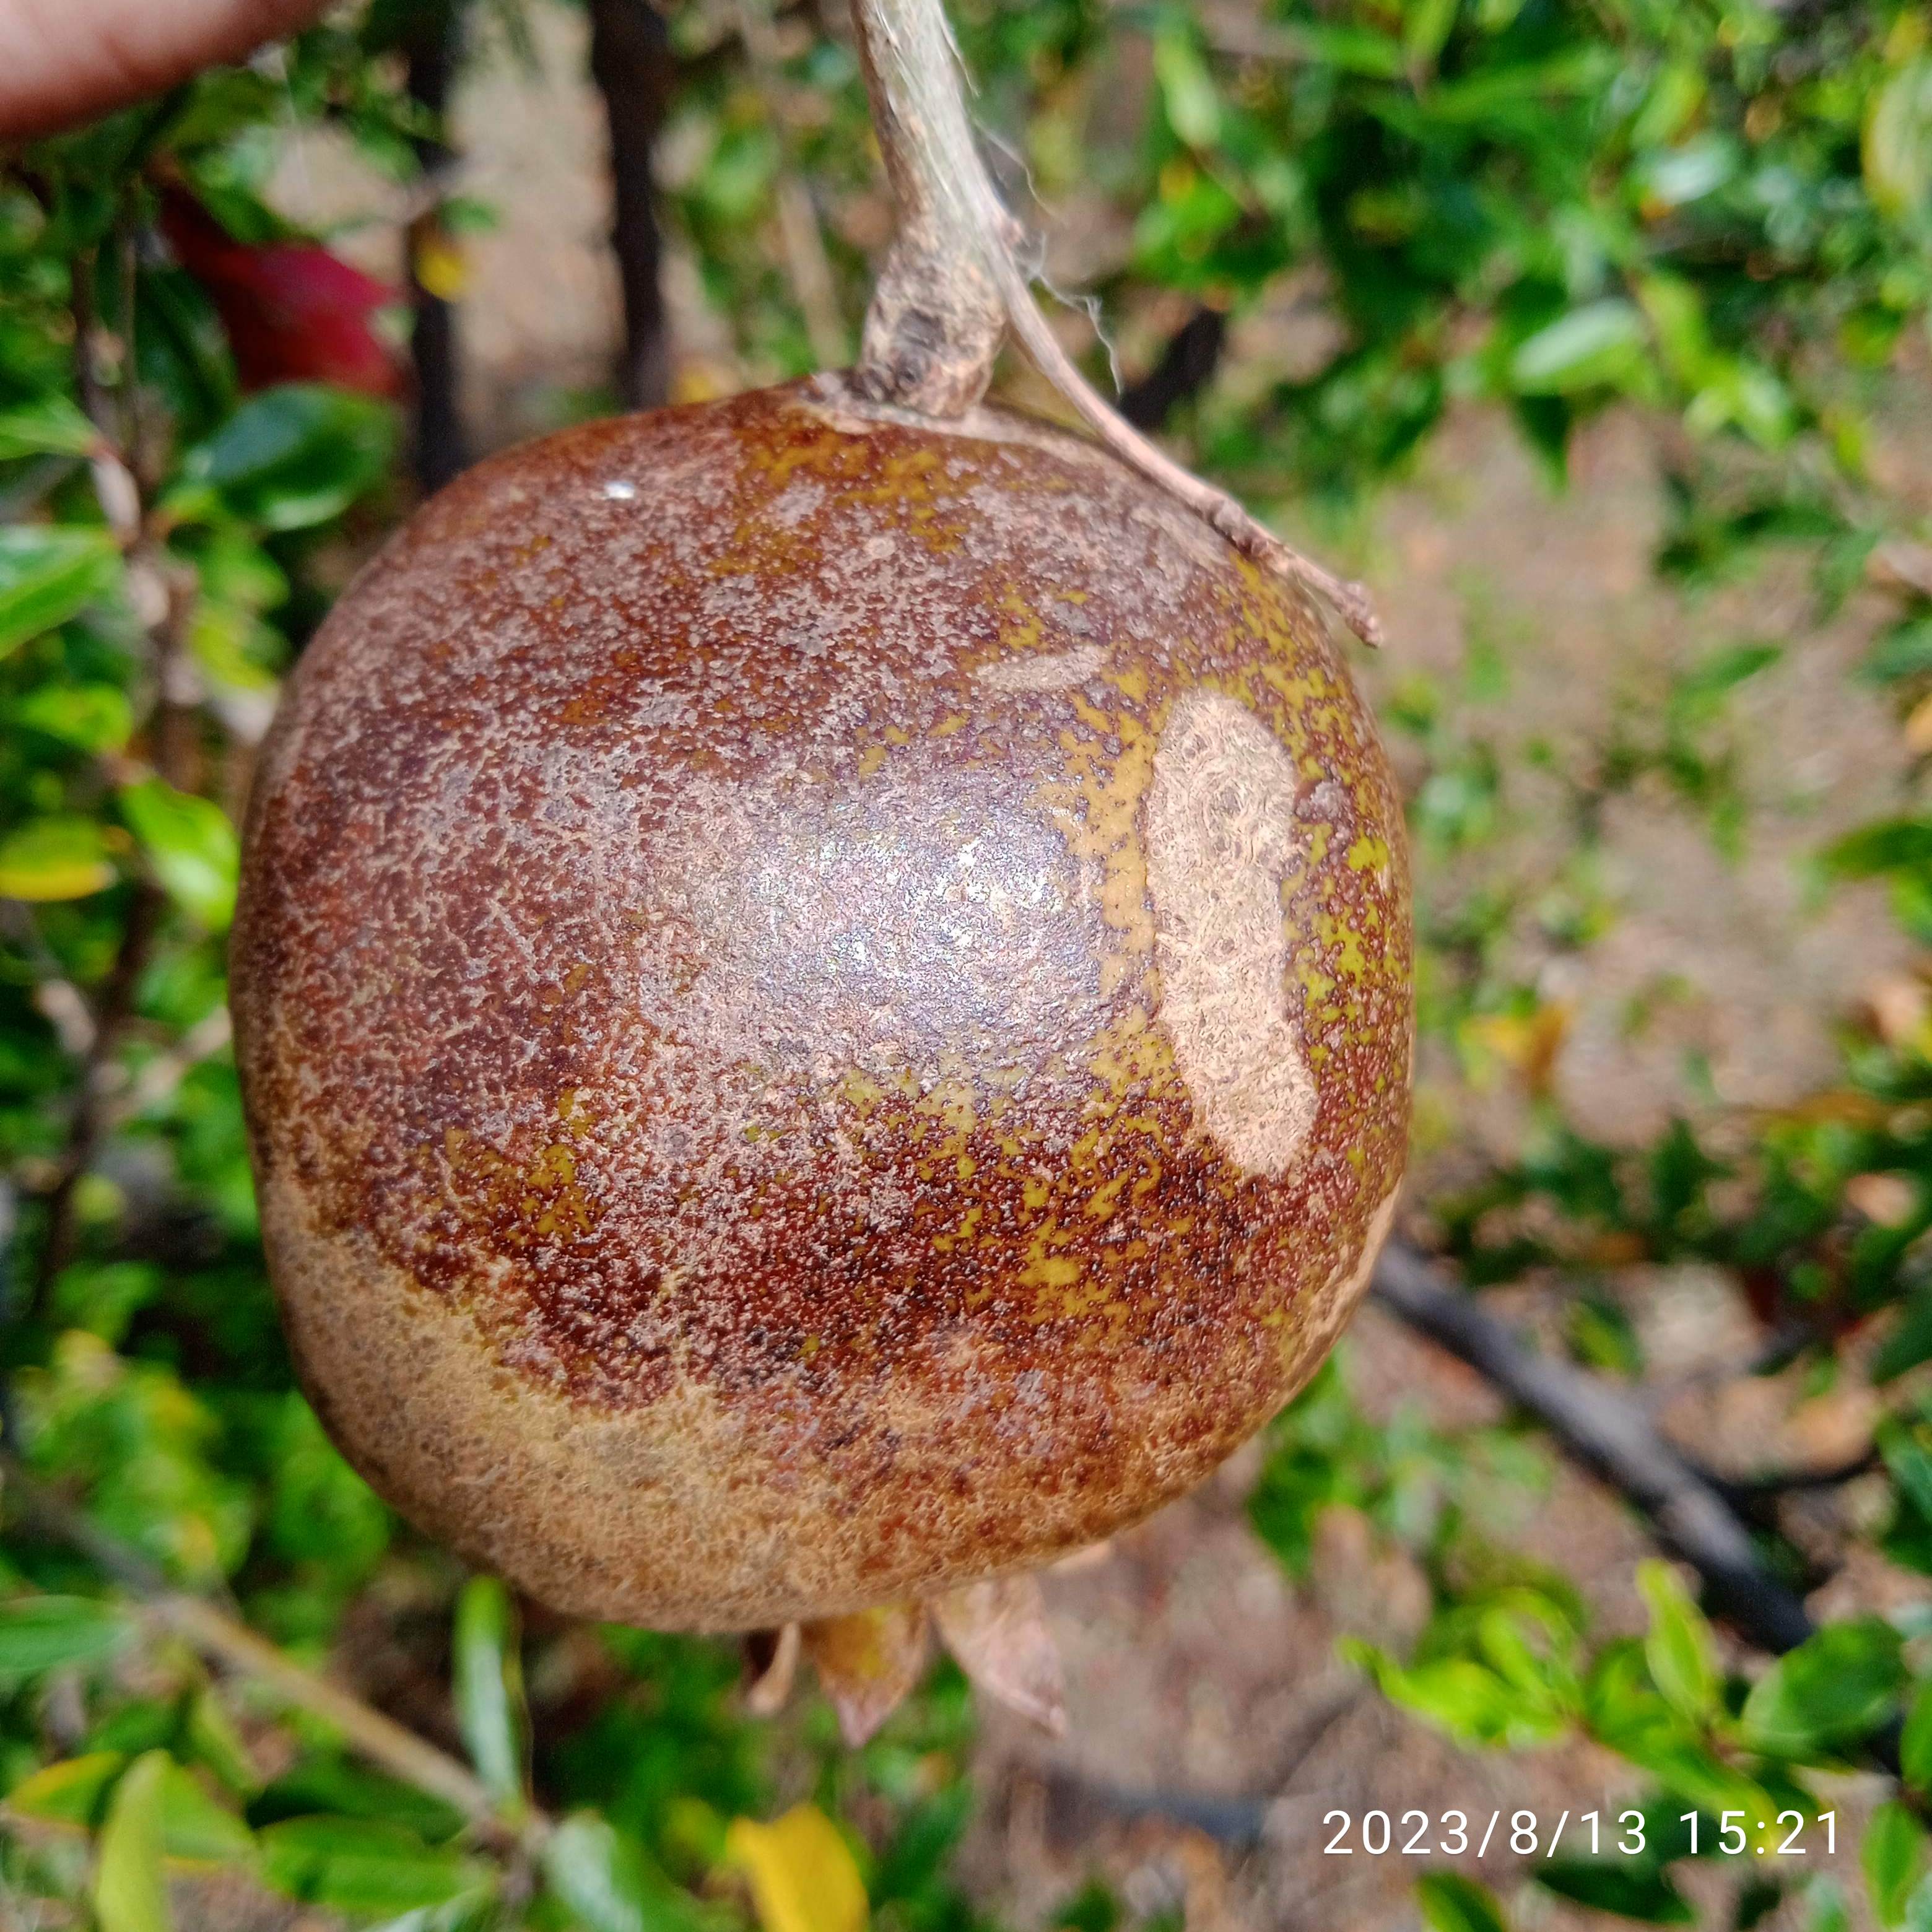
Label: Cercospora